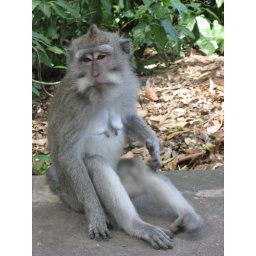
The holy monkey forest in Ubud; amazingly tranquil place, as long as you're not carrying foodstuffs.